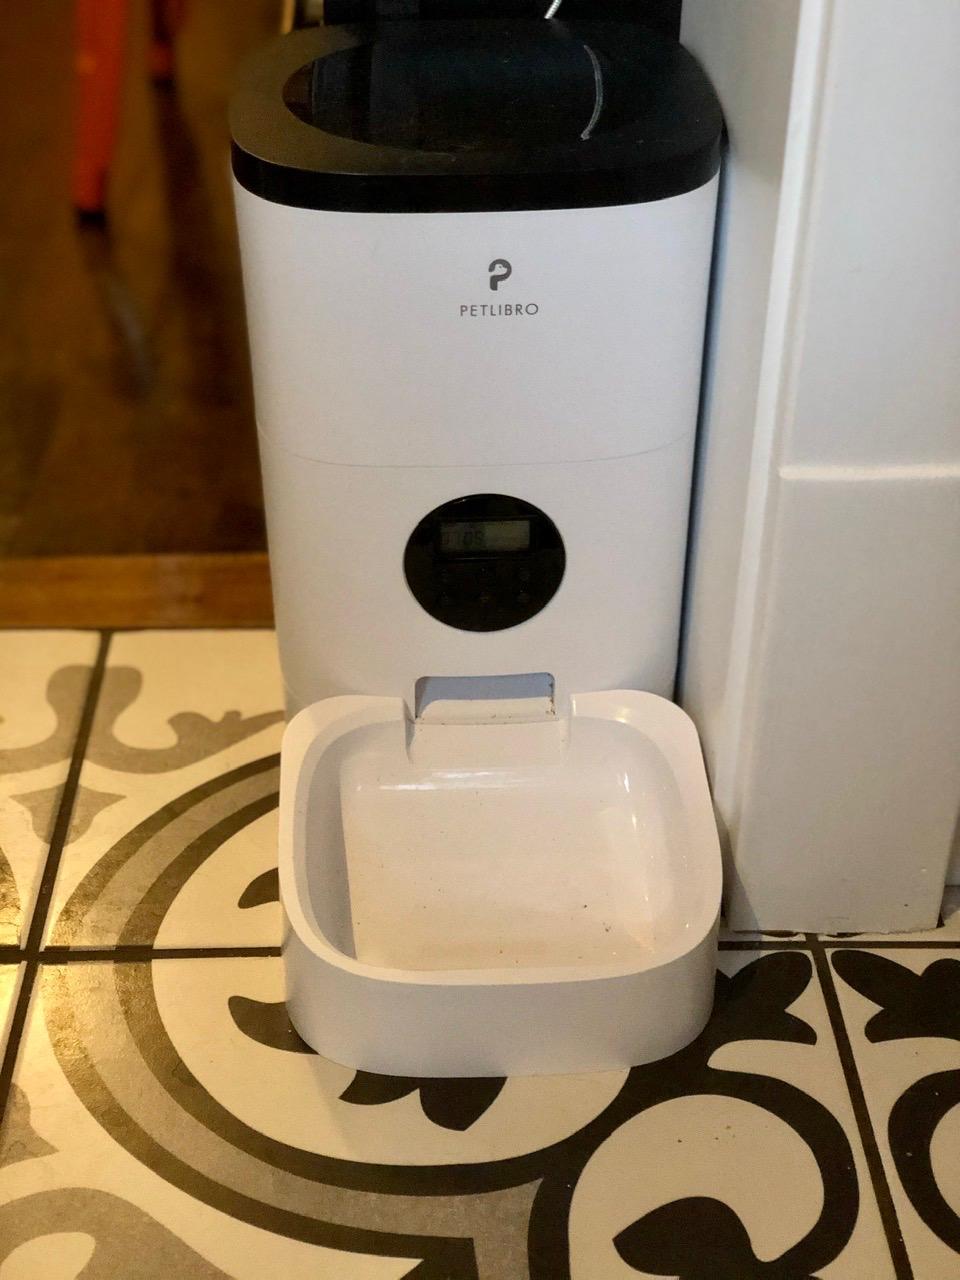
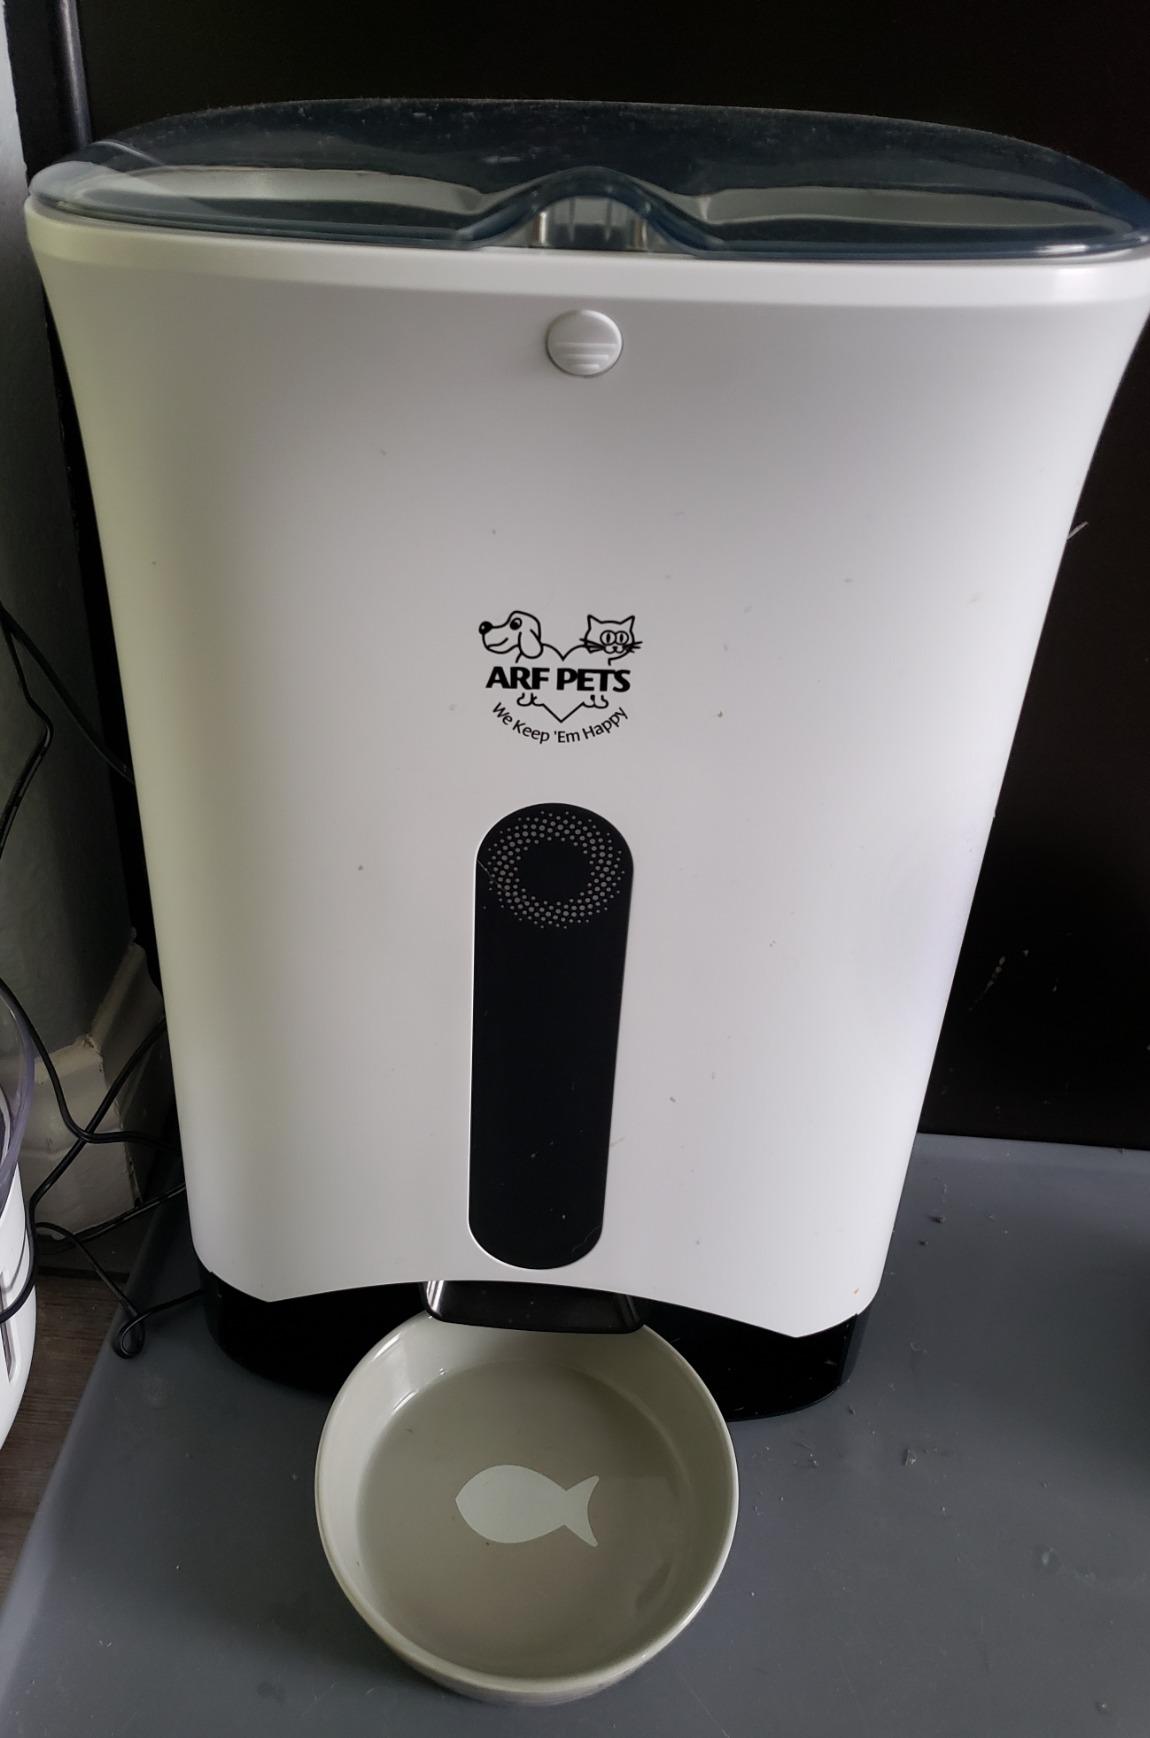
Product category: items_feeder
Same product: no